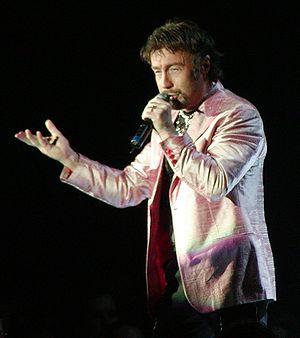
Paul Bernard Rodgers né le 17 décembre 1949, à Middlesbrough au Royaume-Uni est un musicien britannique, chanteur, guitariste et pianiste.